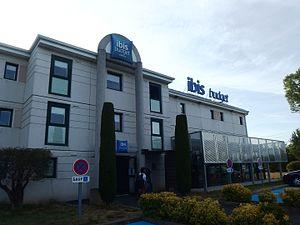
Hotel Ibis Budget Albi Terssac